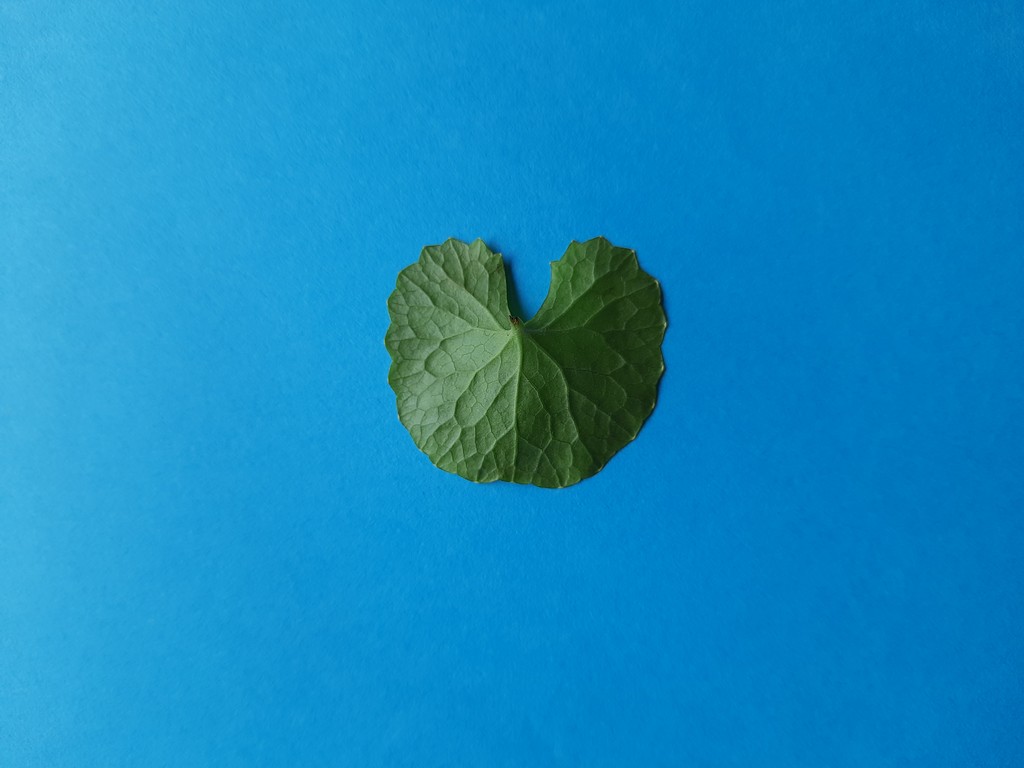
Label: Healthy